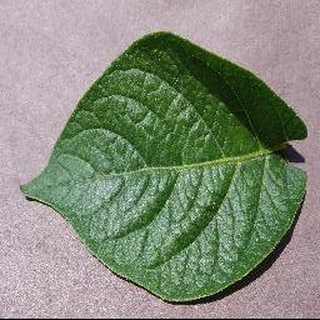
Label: healthy_potato